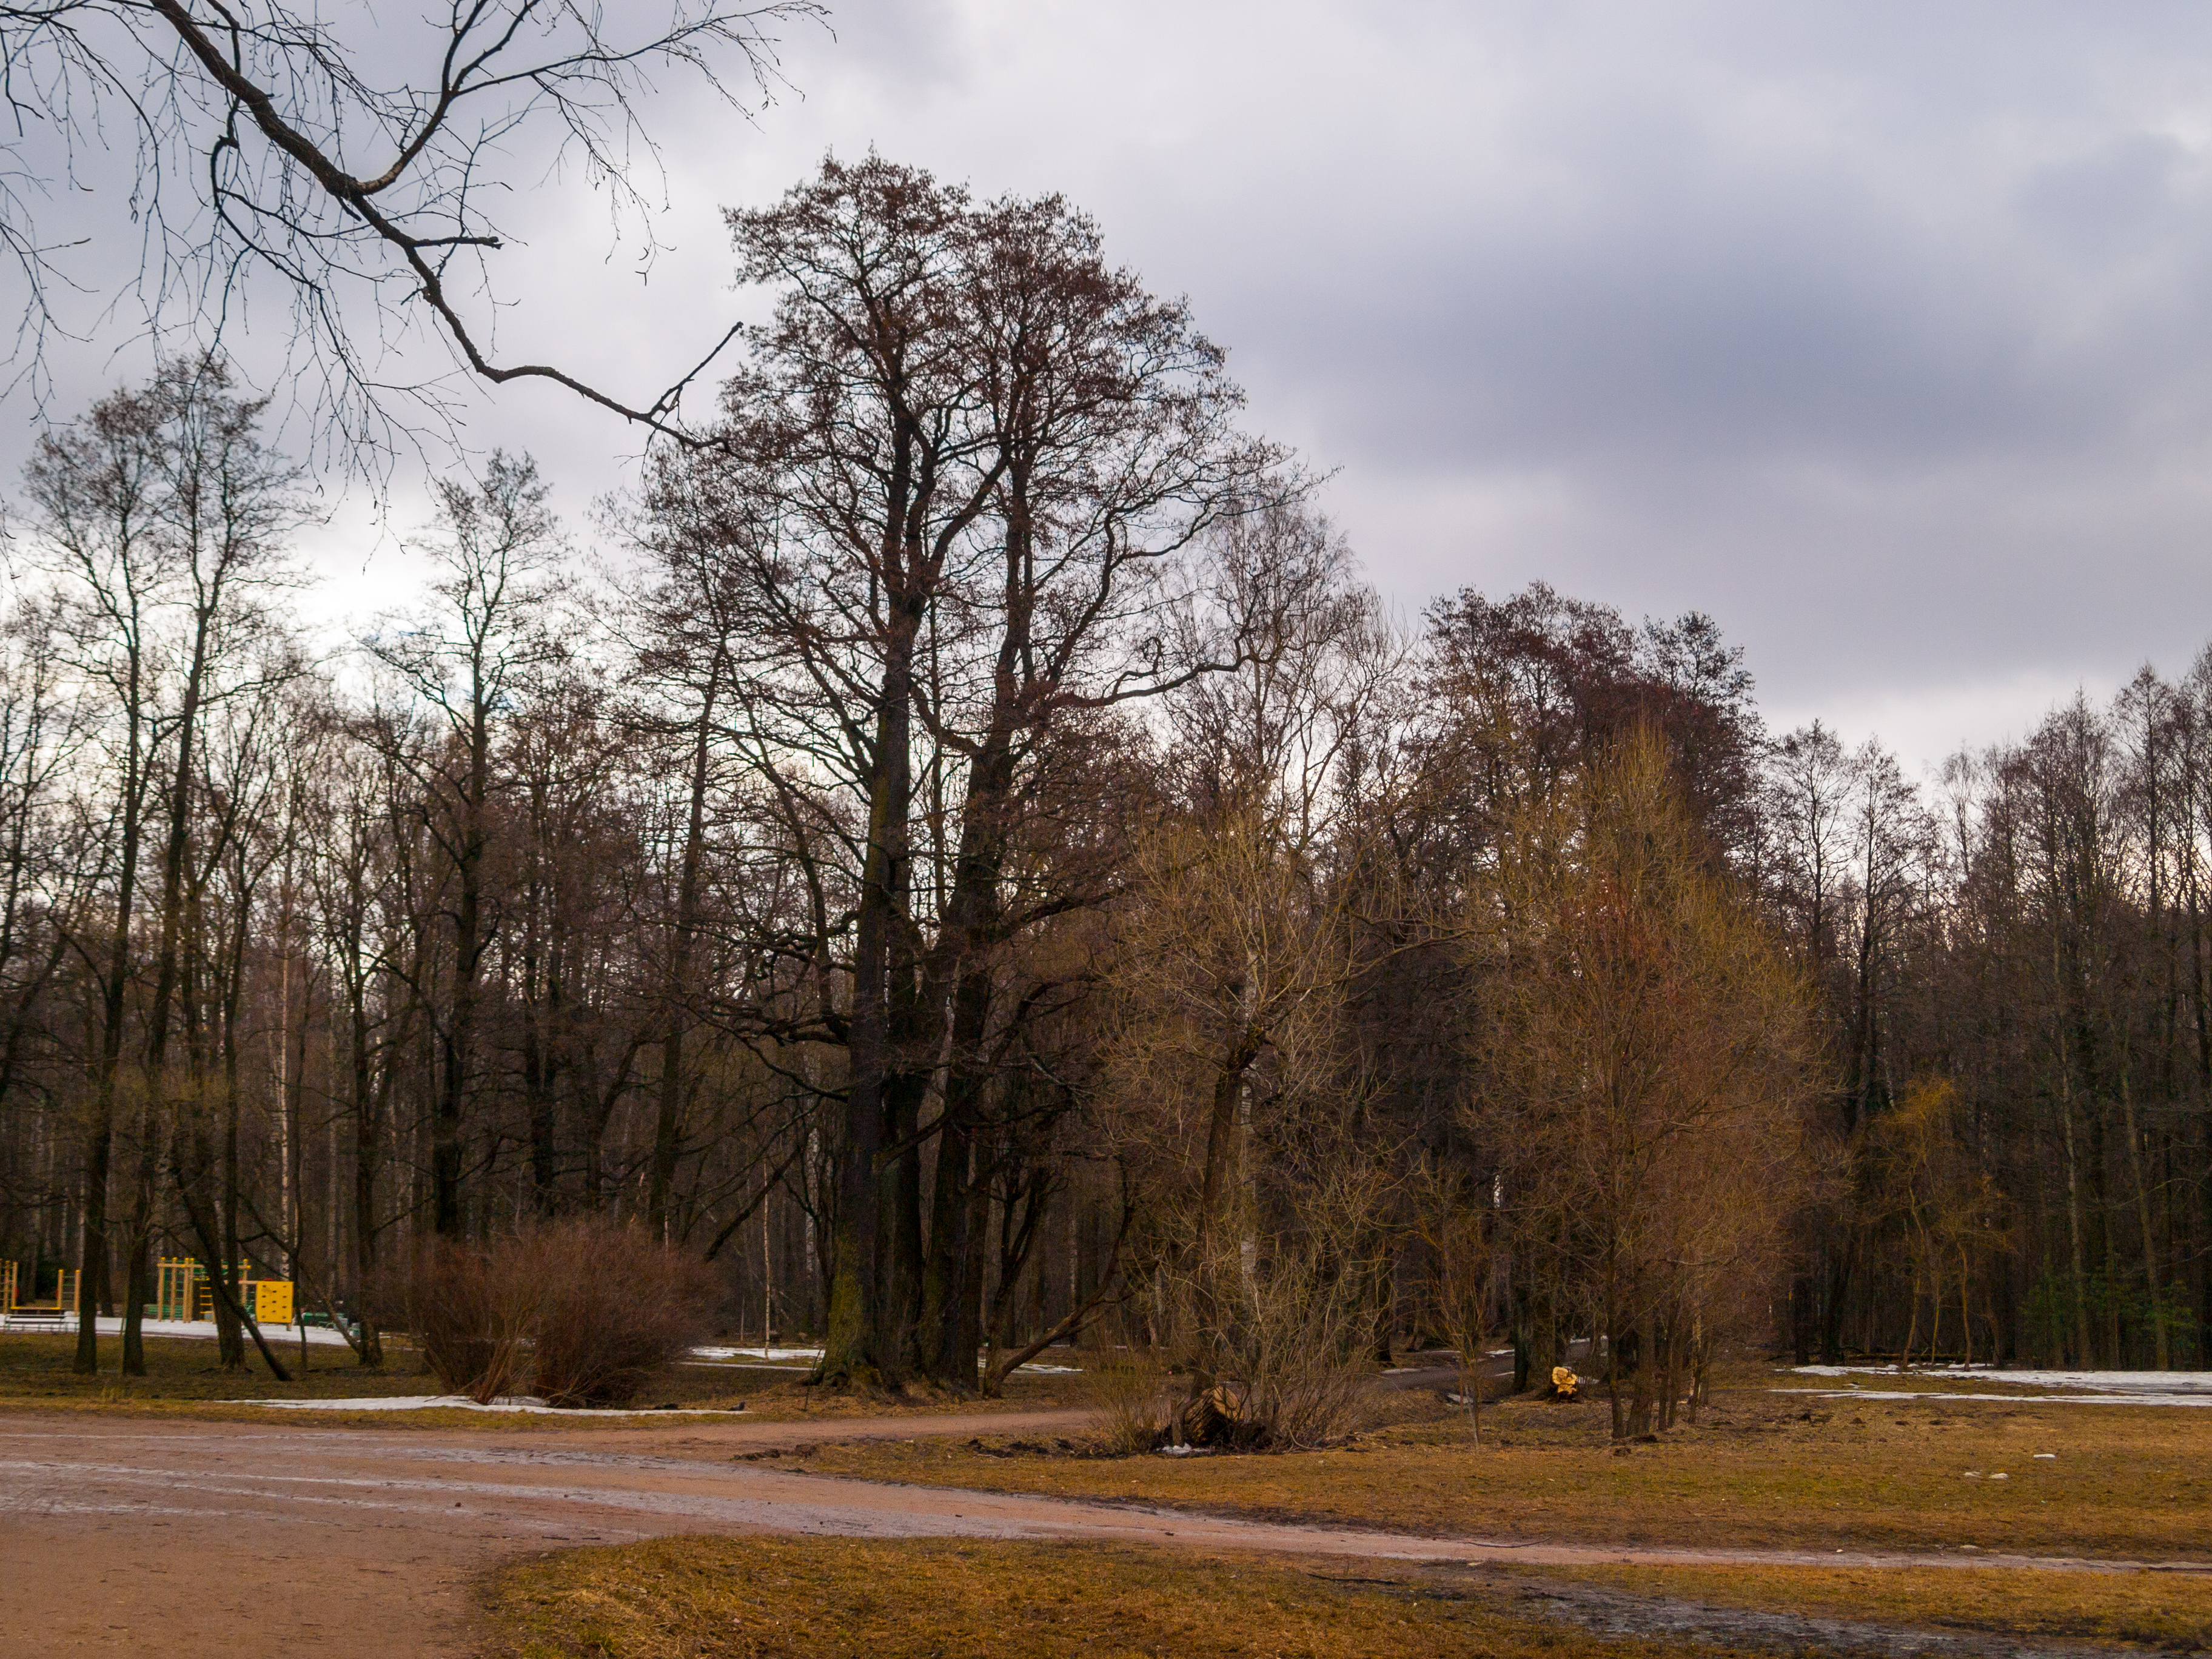
images, cloud, plant, sky, natural landscape, natural environment, tree, branch, land lot, sunlight, twig, grass, trunk, landscape, wood, deciduous, plain, road, Tints and shades, grassland, meadow, grass family, forest, freezing, road surface, winter, woodland, pasture, grove, asphalt, wildlife, soil, field, temperate broadleaf and mixed forest, evening, horizon, plant stem, frost, prairie, autumn, landscaping, recreation, garden, park, city, reflection, wetland